Canis etruscus

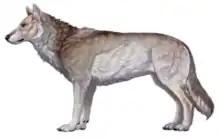
Artist's rendition

The lectotype is a cranium from an unrecorded locality of Upper Valdarno. It is housed in the Montevarchi Paleontological Museum. The specimen has been designed as lectotype by the Italian paleontologist Danilo Torre in 1967 from the sample described by Forsyth Major.